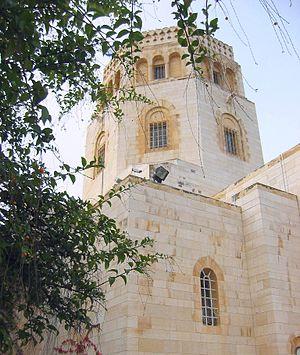
L'Autorité des antiquités d'Israël est la section gouvernementale responsable des découvertes, des fouilles et de la conservation des antiquités et des sites archéologiques d'Israël.